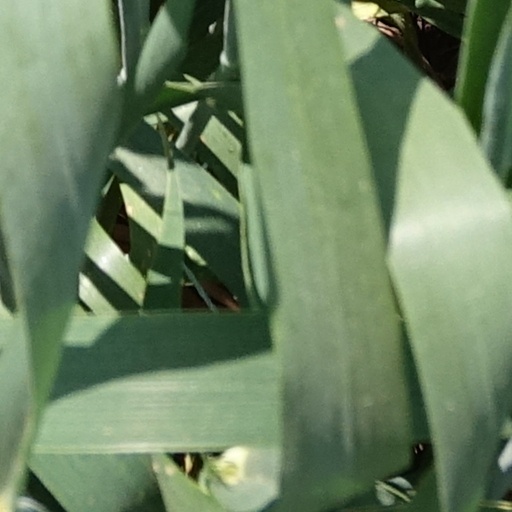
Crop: wheat